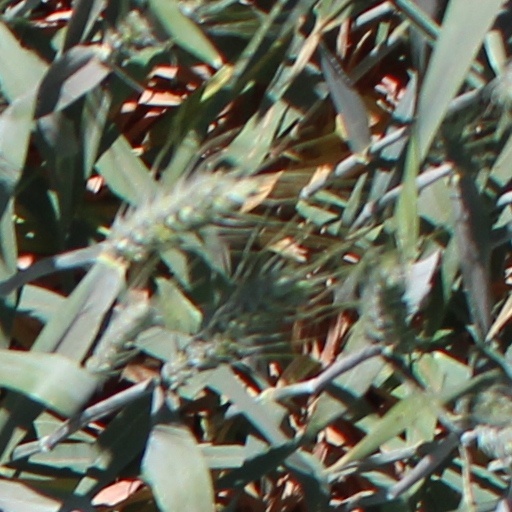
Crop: wheat